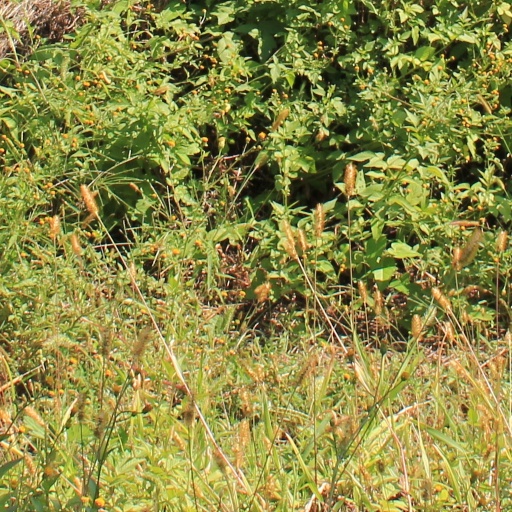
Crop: grape